Joseph Abbeel

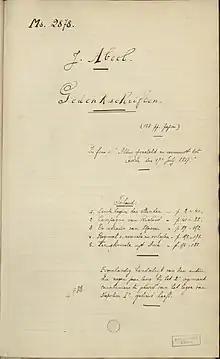
Excerpt from the manuscript "Memoires on Napoleon's campaigns, experienced as a soldier of the second regiment". Written by Joseph Abbeel, 1805-1815.

Joseph Abbeel (1786 in Vrasene – 1866 in Anzegem) was a Belgian soldier who was conscripted to the French Army of Napoleon Bonaparte. In the position of a carabinier he witnessed the French Invasion of Russia in 1812.